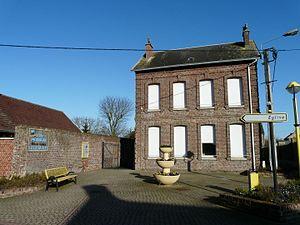
Le groupe scolaire ""Les deux saules"""
Naves est une commune française située dans le département du Nord, en région Hauts-de-France.